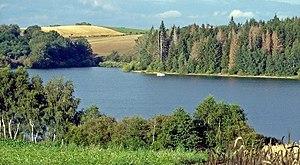
L'Anse de St Martin des Faux
Le Lévézou est un haut plateau cristallin du centre de l'Aveyron d'une altitude moyenne de 900 mètres environ et dont le point culminant est le puech del Pal. Il ne correspond à aucune zone administrative et ses limites ne sont pas réellement définies.